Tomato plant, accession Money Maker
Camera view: vertical (180 deg); turntable rotation: 210 degrees
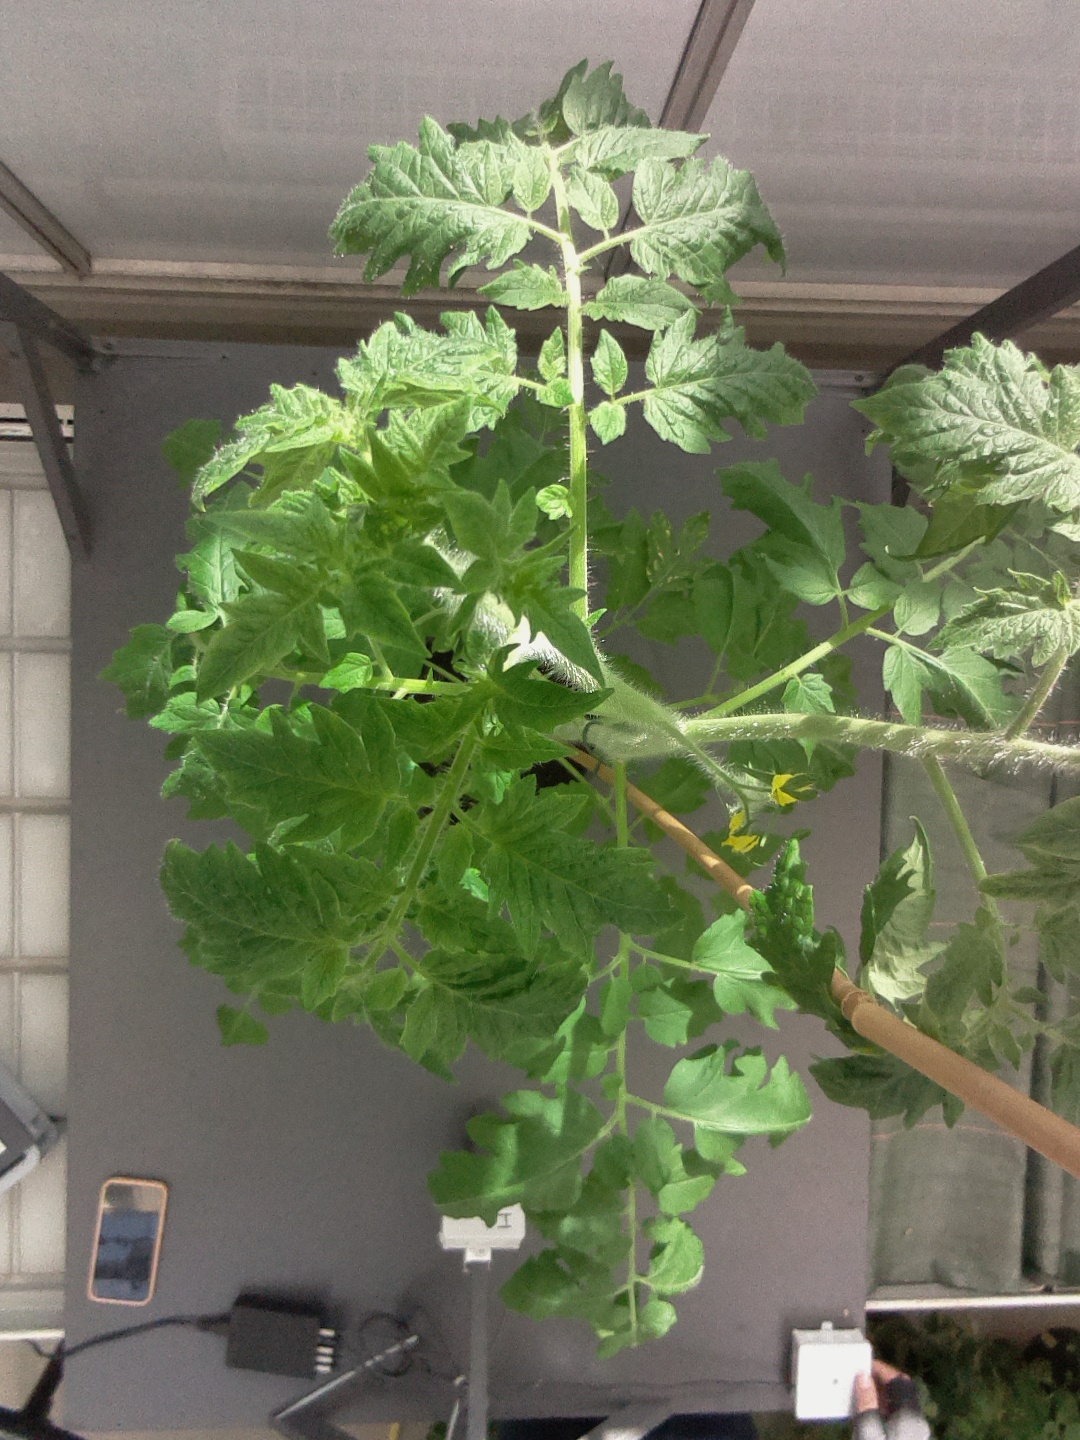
BBCH growth stage 61: 10%-20% of flowers open